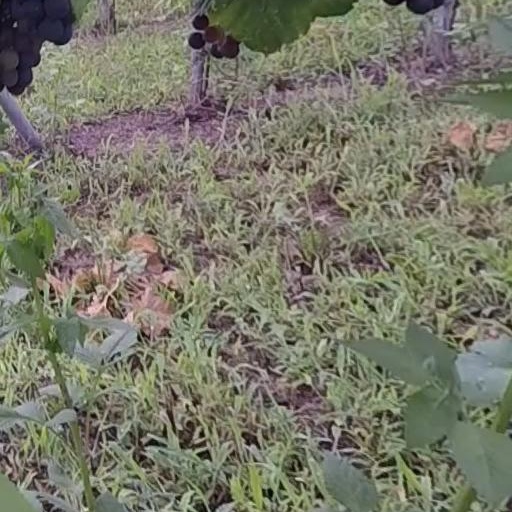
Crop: grape